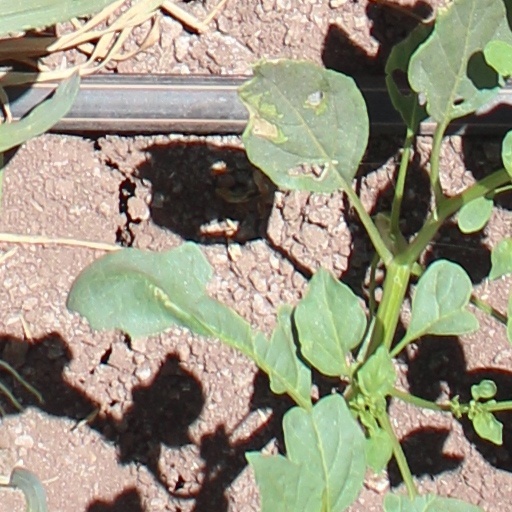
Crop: wheat